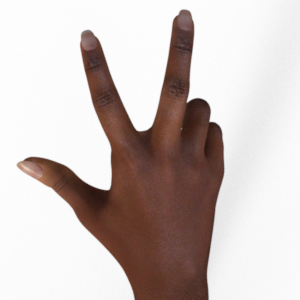
Label: scissors